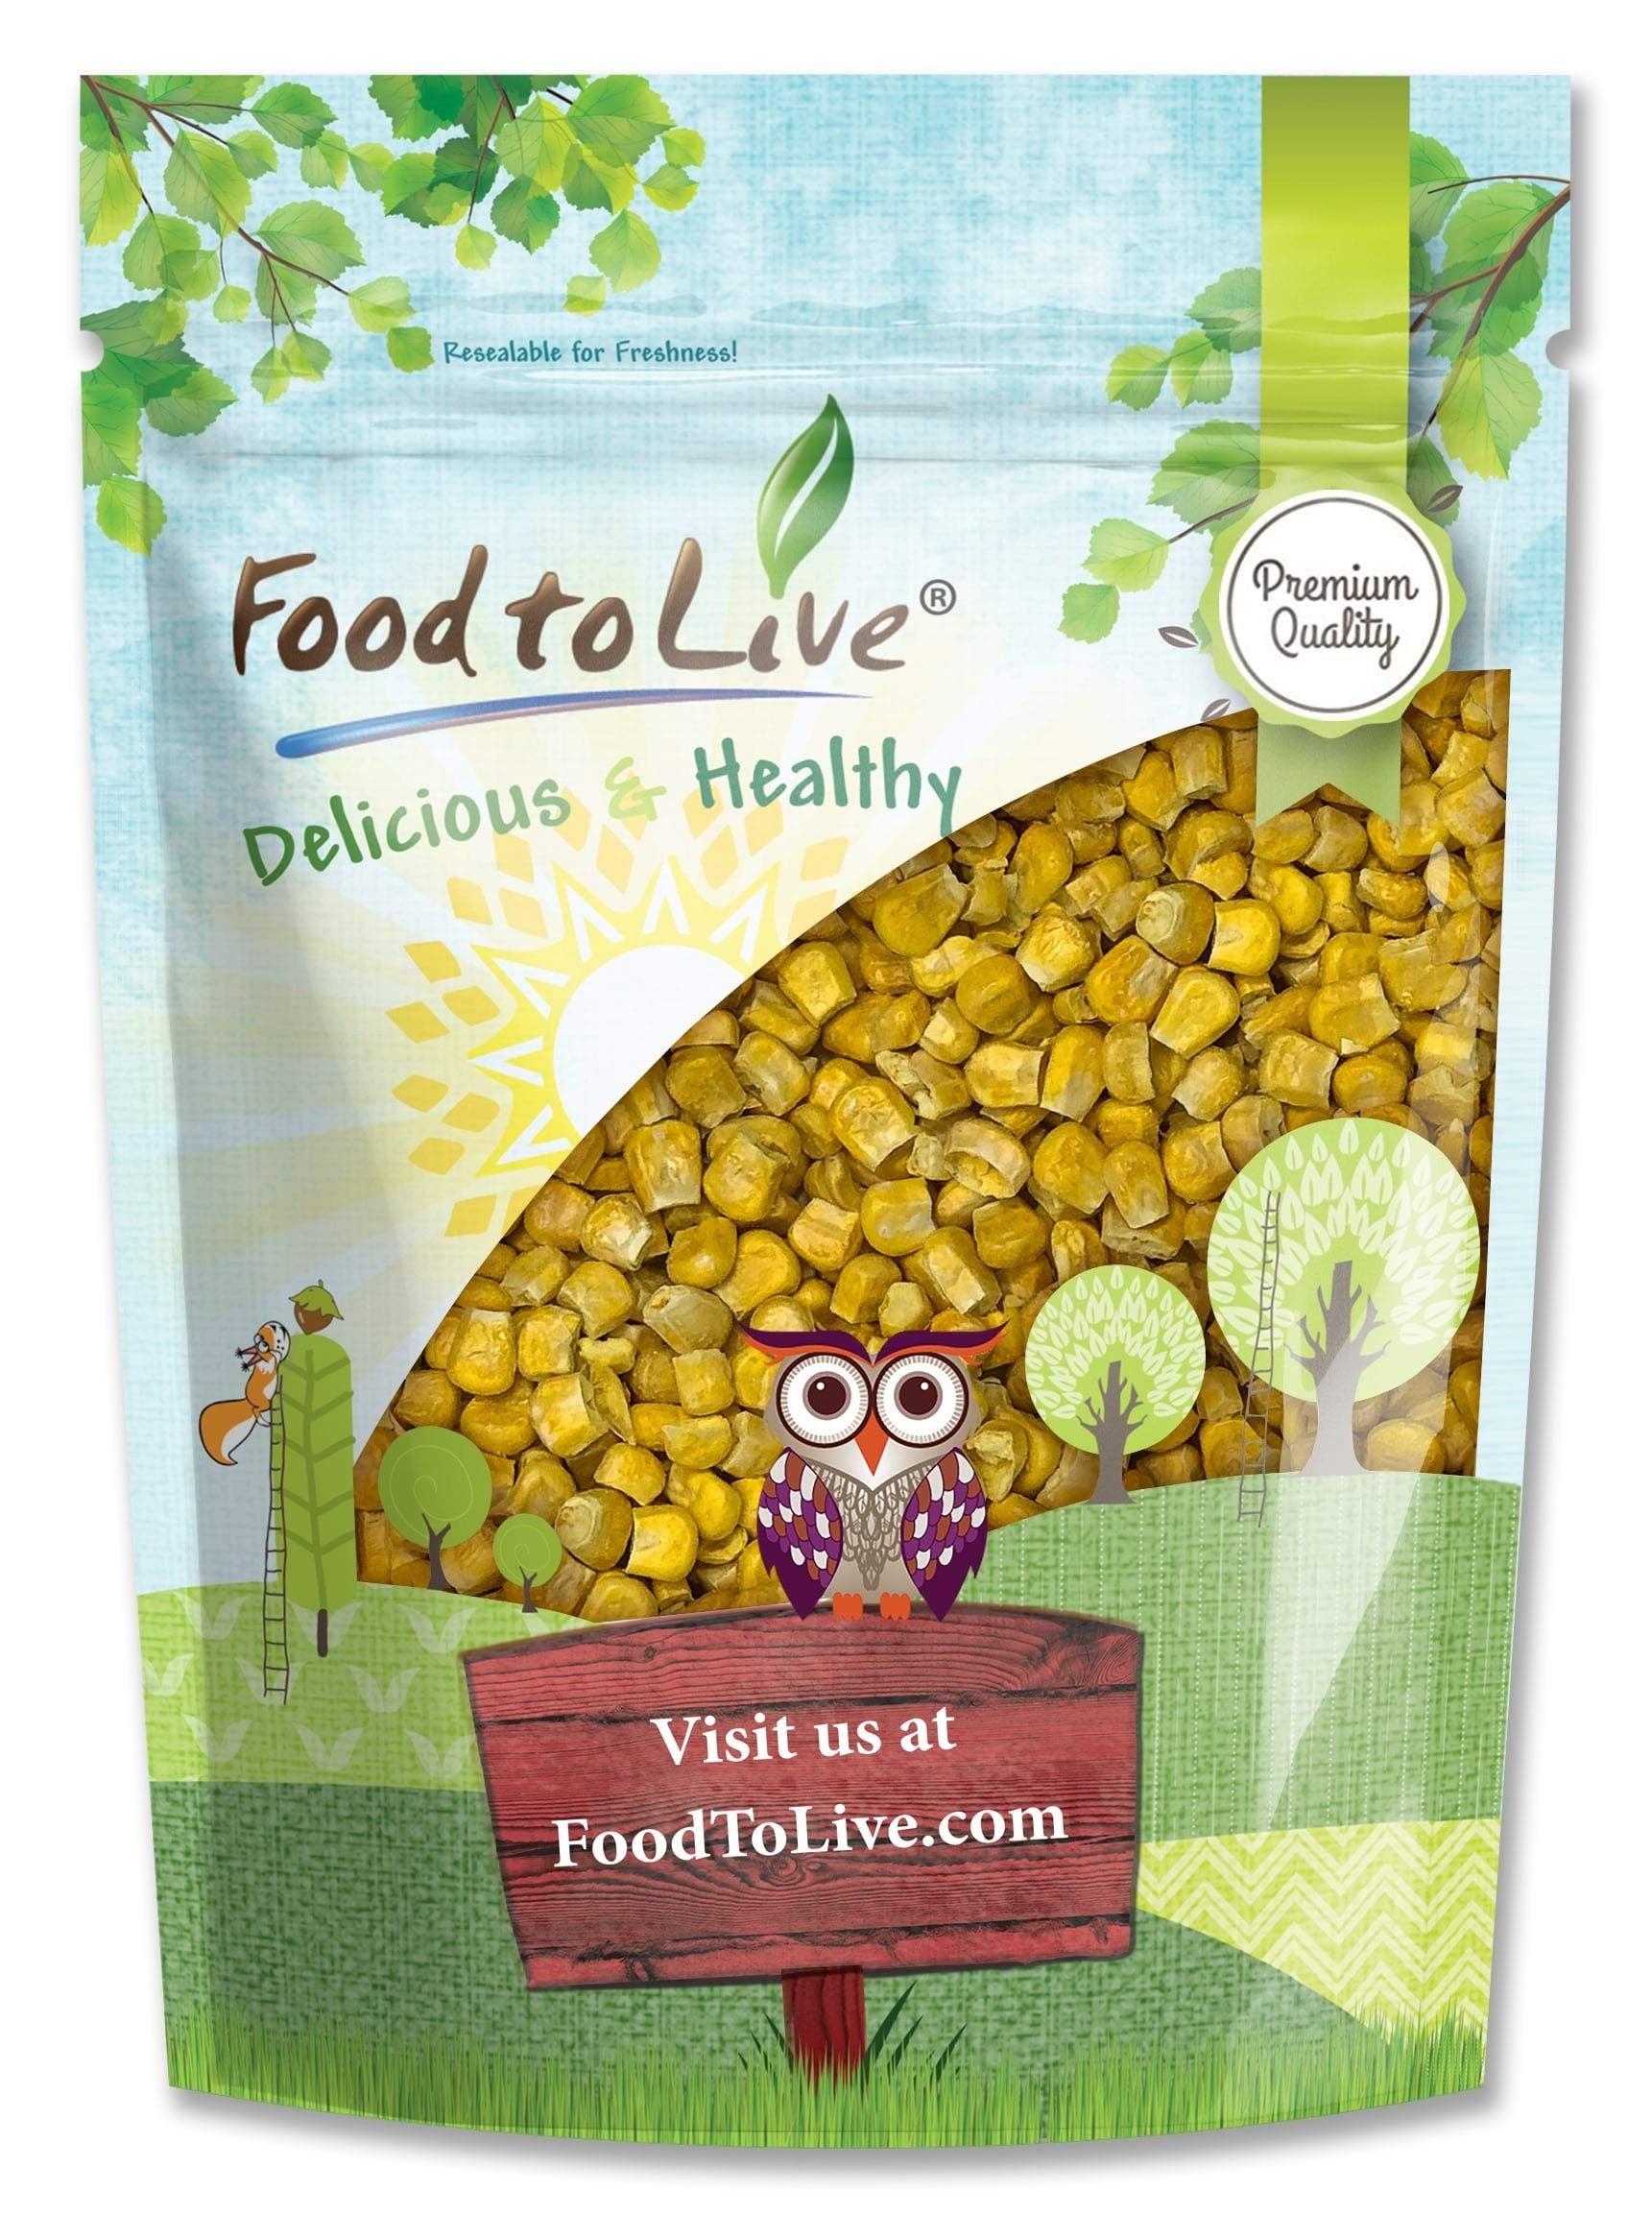
Item Name: Food to Live Super Sweet Corn Kernels, 1 Pound – Freeze-Dried, Raw, Kosher, Vegan, Bulk. No Sugar Added. Crunchy Snack. High in Dietary Fiber, Vitamin C. Perfect for Salads, Soups, Taco, and Stews
Bullet Point 1: ✔️LOW-CALORIE WHOLE GRAIN: Enjoy Corn (Super Sweet) from Food to Live in low-calorie dishes and diet cornbread.
Bullet Point 2: ✔️SOURCE OF MANY NUTRIENTS: Corn (Super Sweet) contains small amounts of many vitamins and minerals.
Bullet Point 3: ✔️NATURAL PRODUCT: Our Corn is not genetically modified and doesn’t contain any toxins.
Bullet Point 4: ✔️GREAT FOR DIGESTION: Corn (Super Sweet) is rich in dietary fiber, which is essential for healthy digestion.
Bullet Point 5: ✔️SIMPLE TO COOK: You just need to bring your Corn (Super Sweet) to a boil and cook until tender or let soak in boiling water and then stew at a slow simmer.
Value: 16.0
Unit: Ounce

Price: 30.17